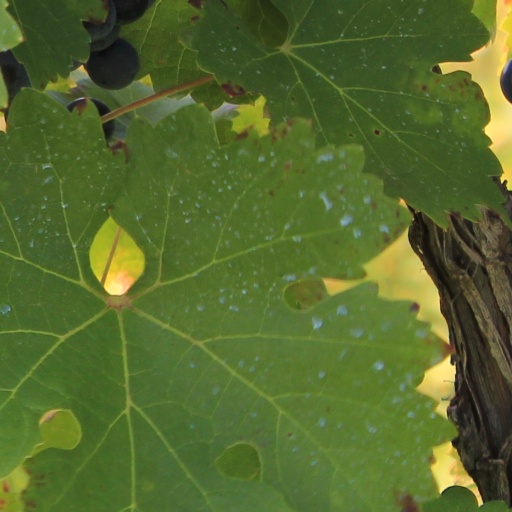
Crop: grape